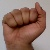
The image shows a hand gesture representing the letter 'A' in Indian Sign Language.